Dava Newman

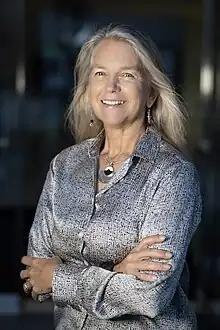
Newman in October 2023

Dava J. Newman (born 1964) is an American aerospace engineer. She is the director of the MIT Media Lab and a former deputy administrator of NASA. Newman is the Apollo Program Professor of Aeronautics and Astronautics and Engineering Systems at the Massachusetts Institute of Technology. She has been a faculty member in the department of Aeronautics and Astronautics and MIT's School of Engineering since 1993.